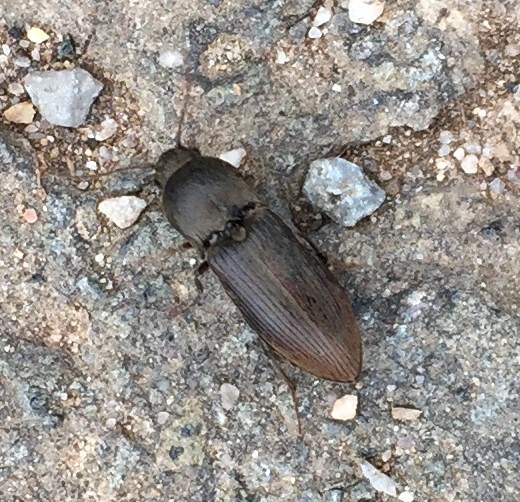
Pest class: clickbeetles_wireworms